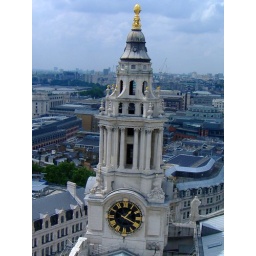
The clock tower from the stone gallery and the golden flame above it.